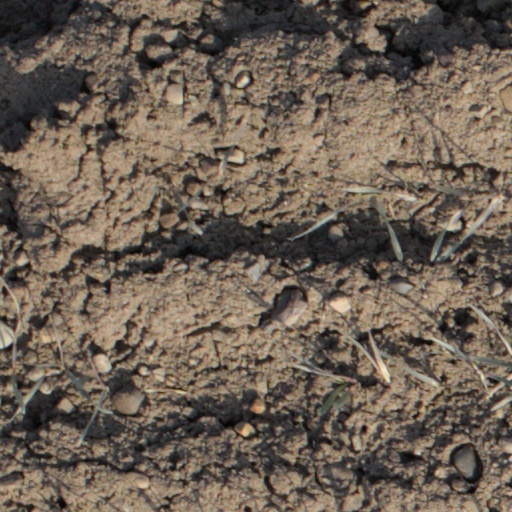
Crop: wheat